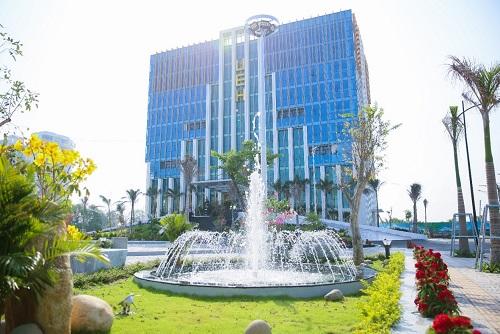
bên phải vườn cỏ xanh là một dãy những bông hoa màu đỏ